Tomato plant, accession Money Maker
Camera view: vertical (180 deg); turntable rotation: 210 degrees
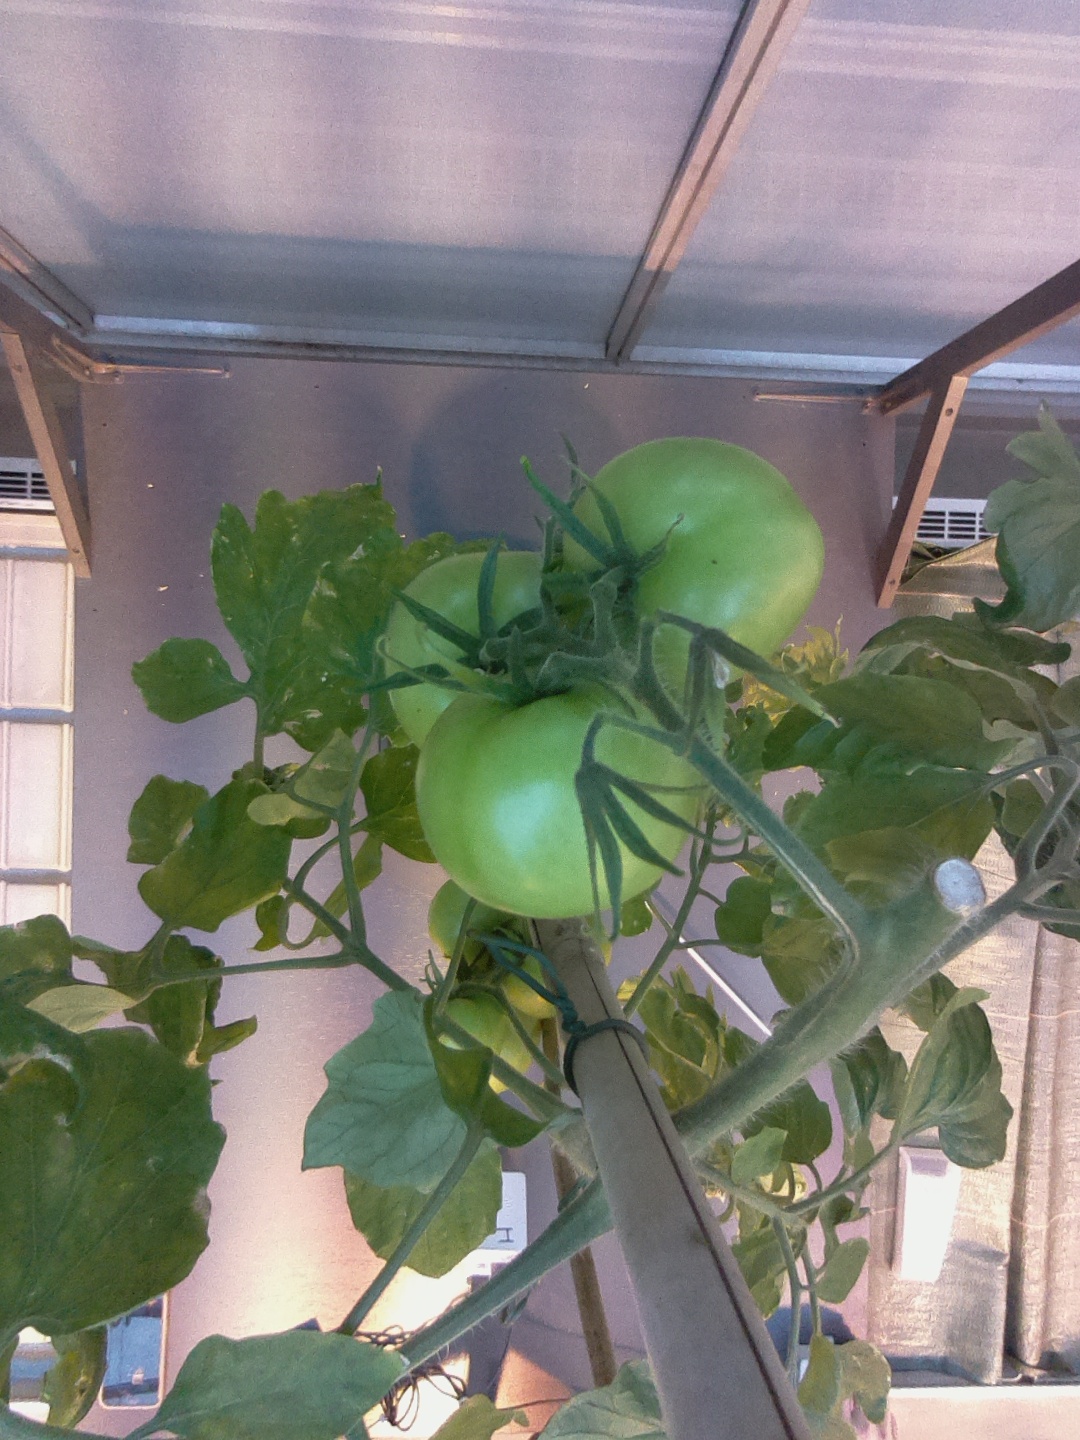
BBCH growth stage 80: fruits start showing typical ripe color (orange -> red)